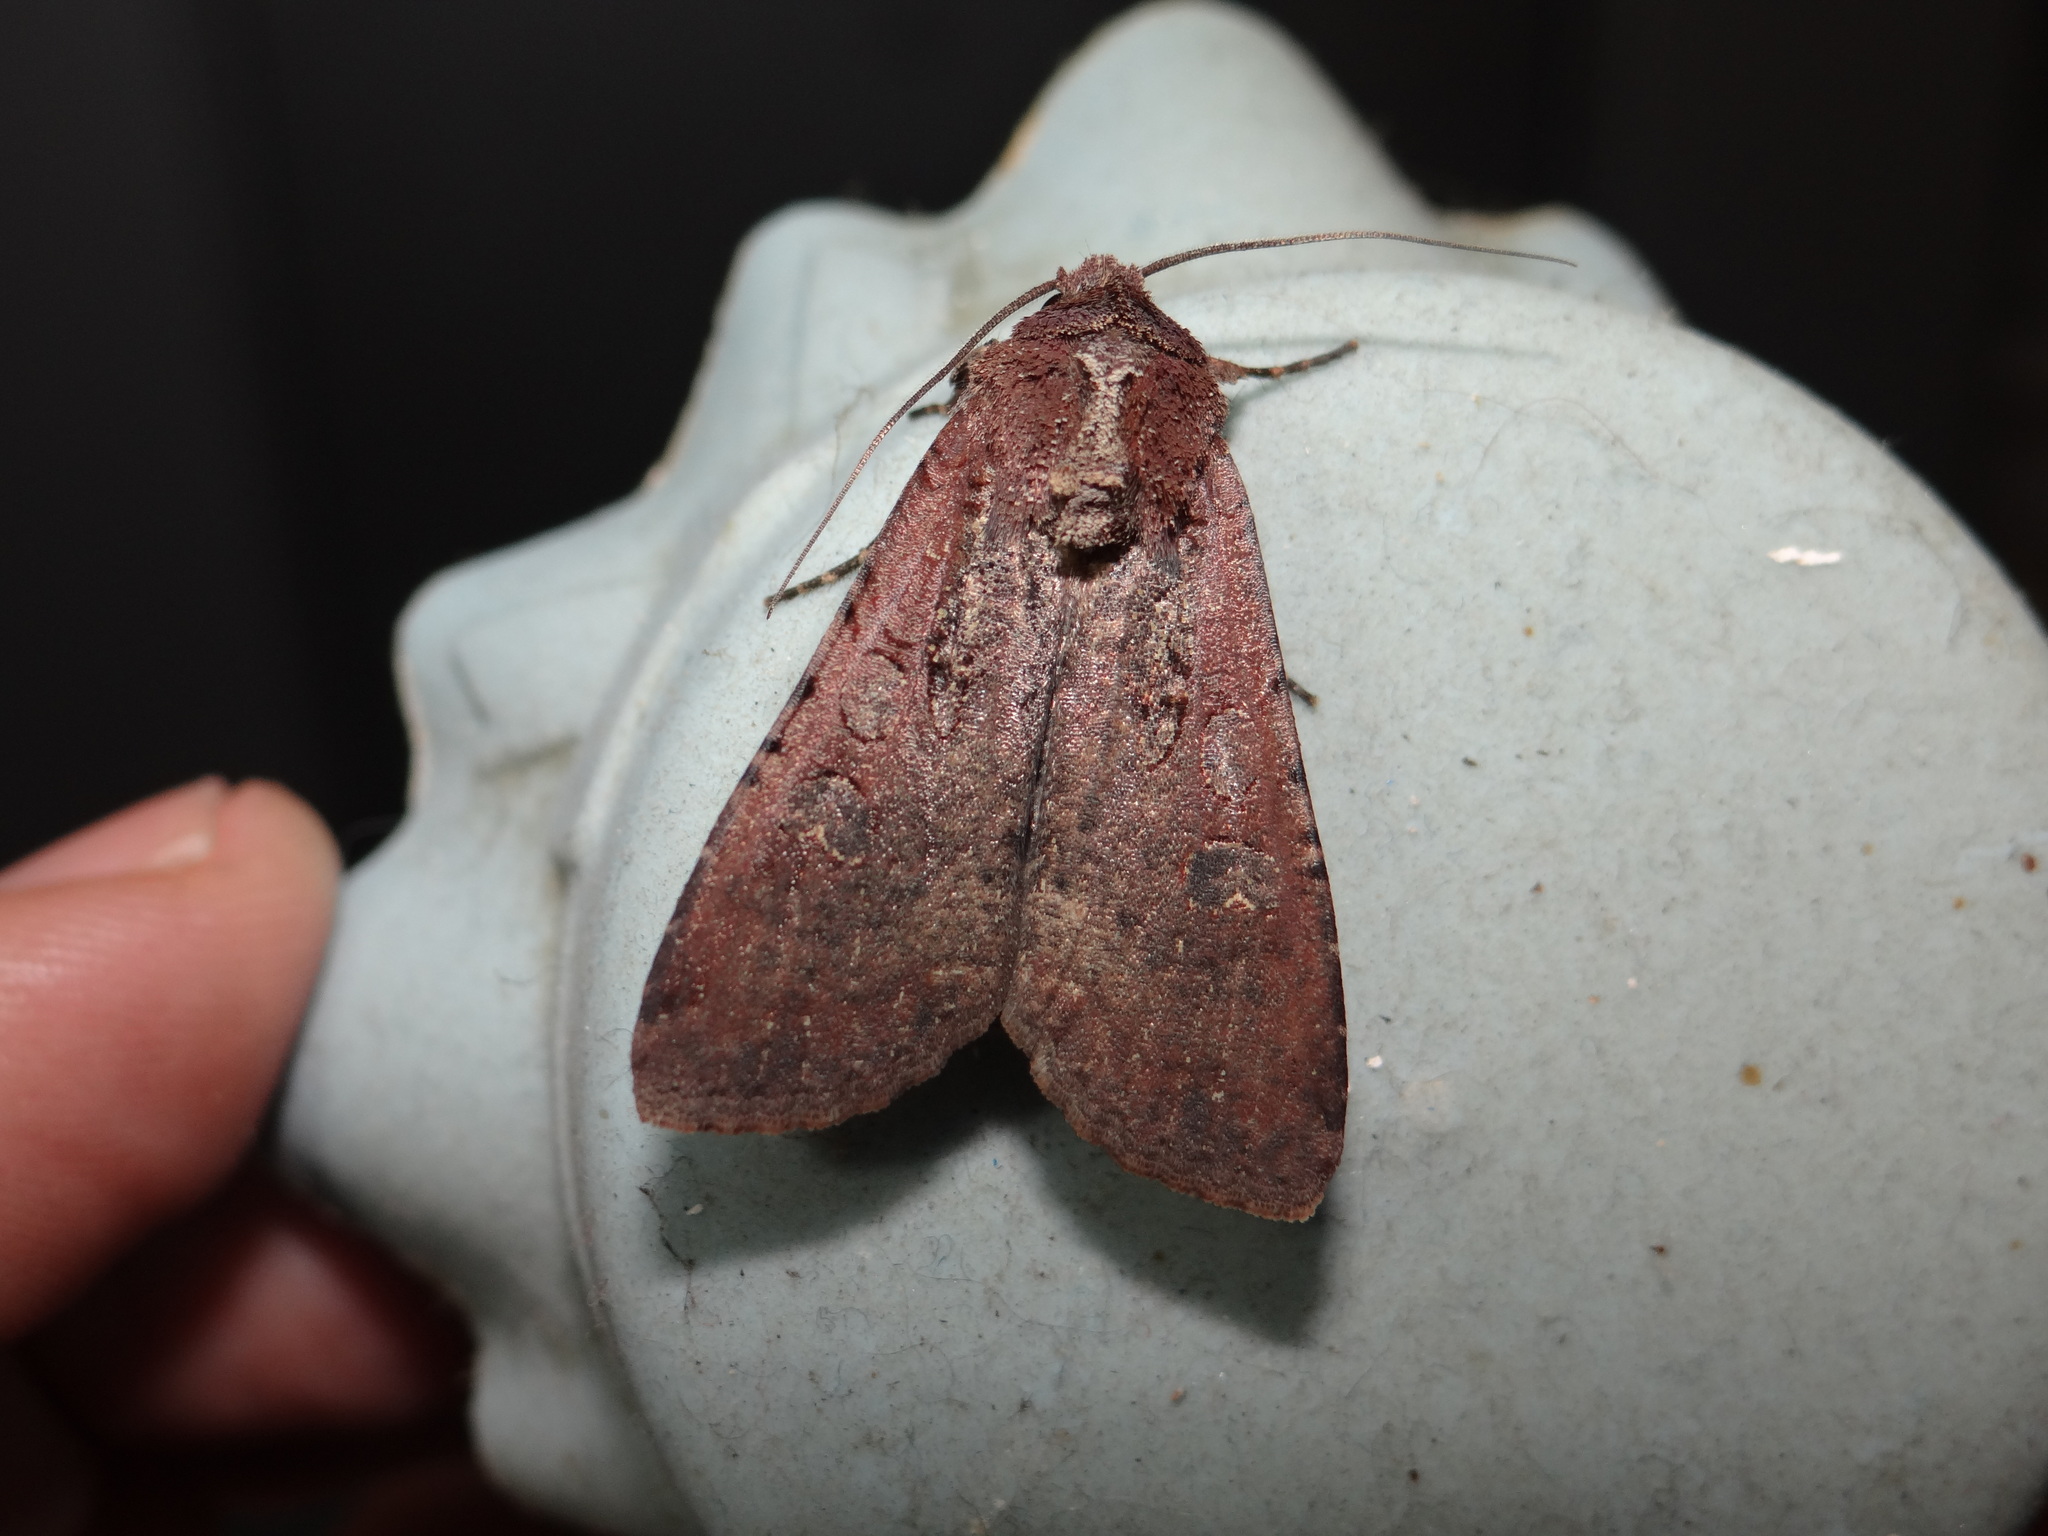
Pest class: cutworms